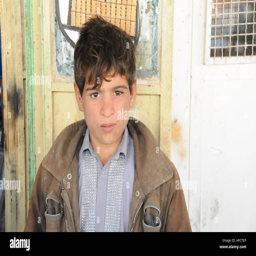
a boy poses for a photo .